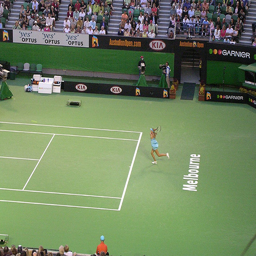
A woman holding a tennis racket on a green tennis court.
A woman getting ready to serve a tennis ball
a tennis court that a person is on
Woman delivering hit to ball during a match
A woman in a blue skirt and white shoes is swinging a racket.